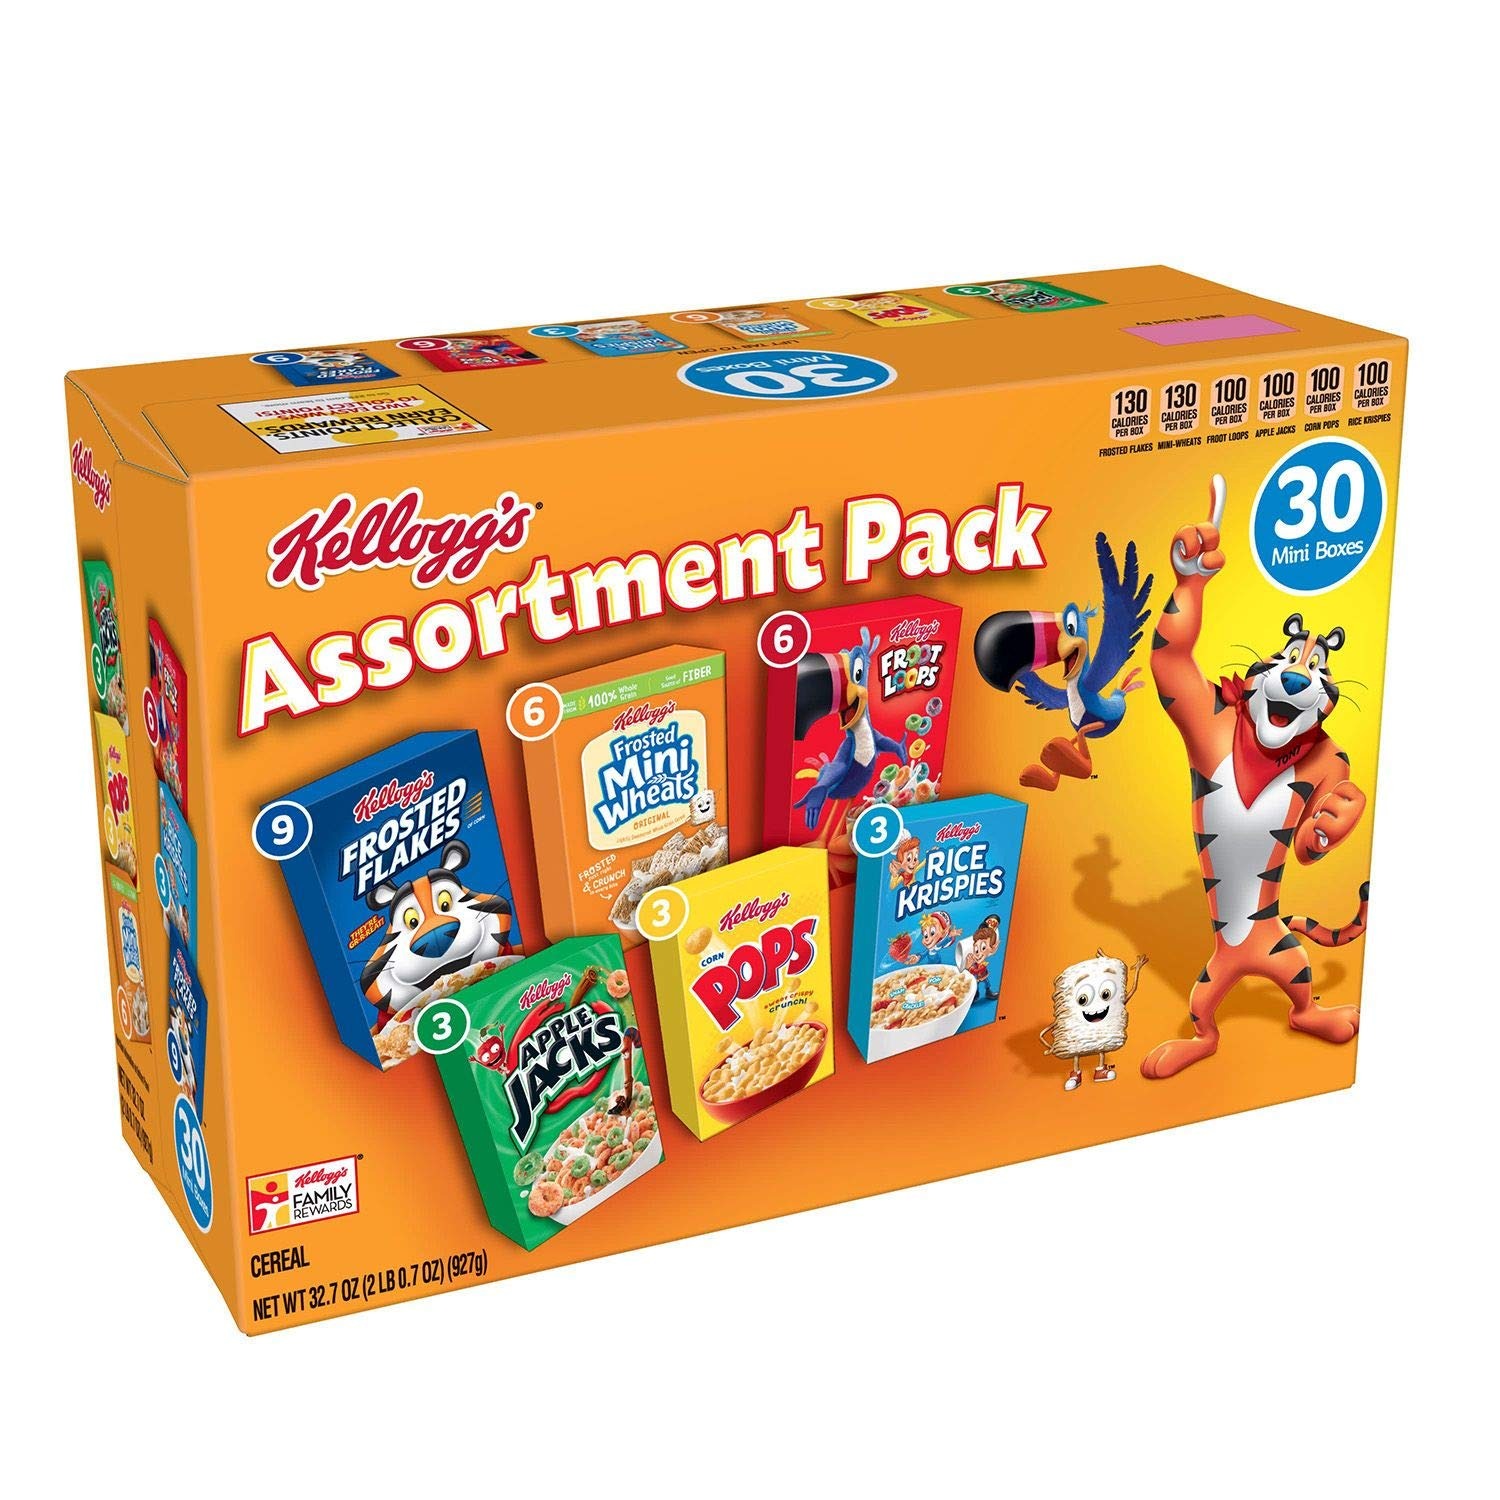
Item Name: Kellogg's Breakfast Cereal, Assortment Pack (30 Count) - 2 Pack
Value: 60.0
Unit: Count

Price: 17.45